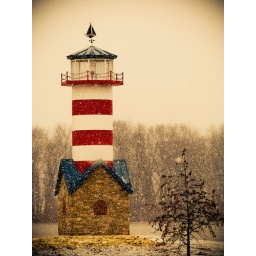
a little light house on the mississippi river in grafton, illinois.